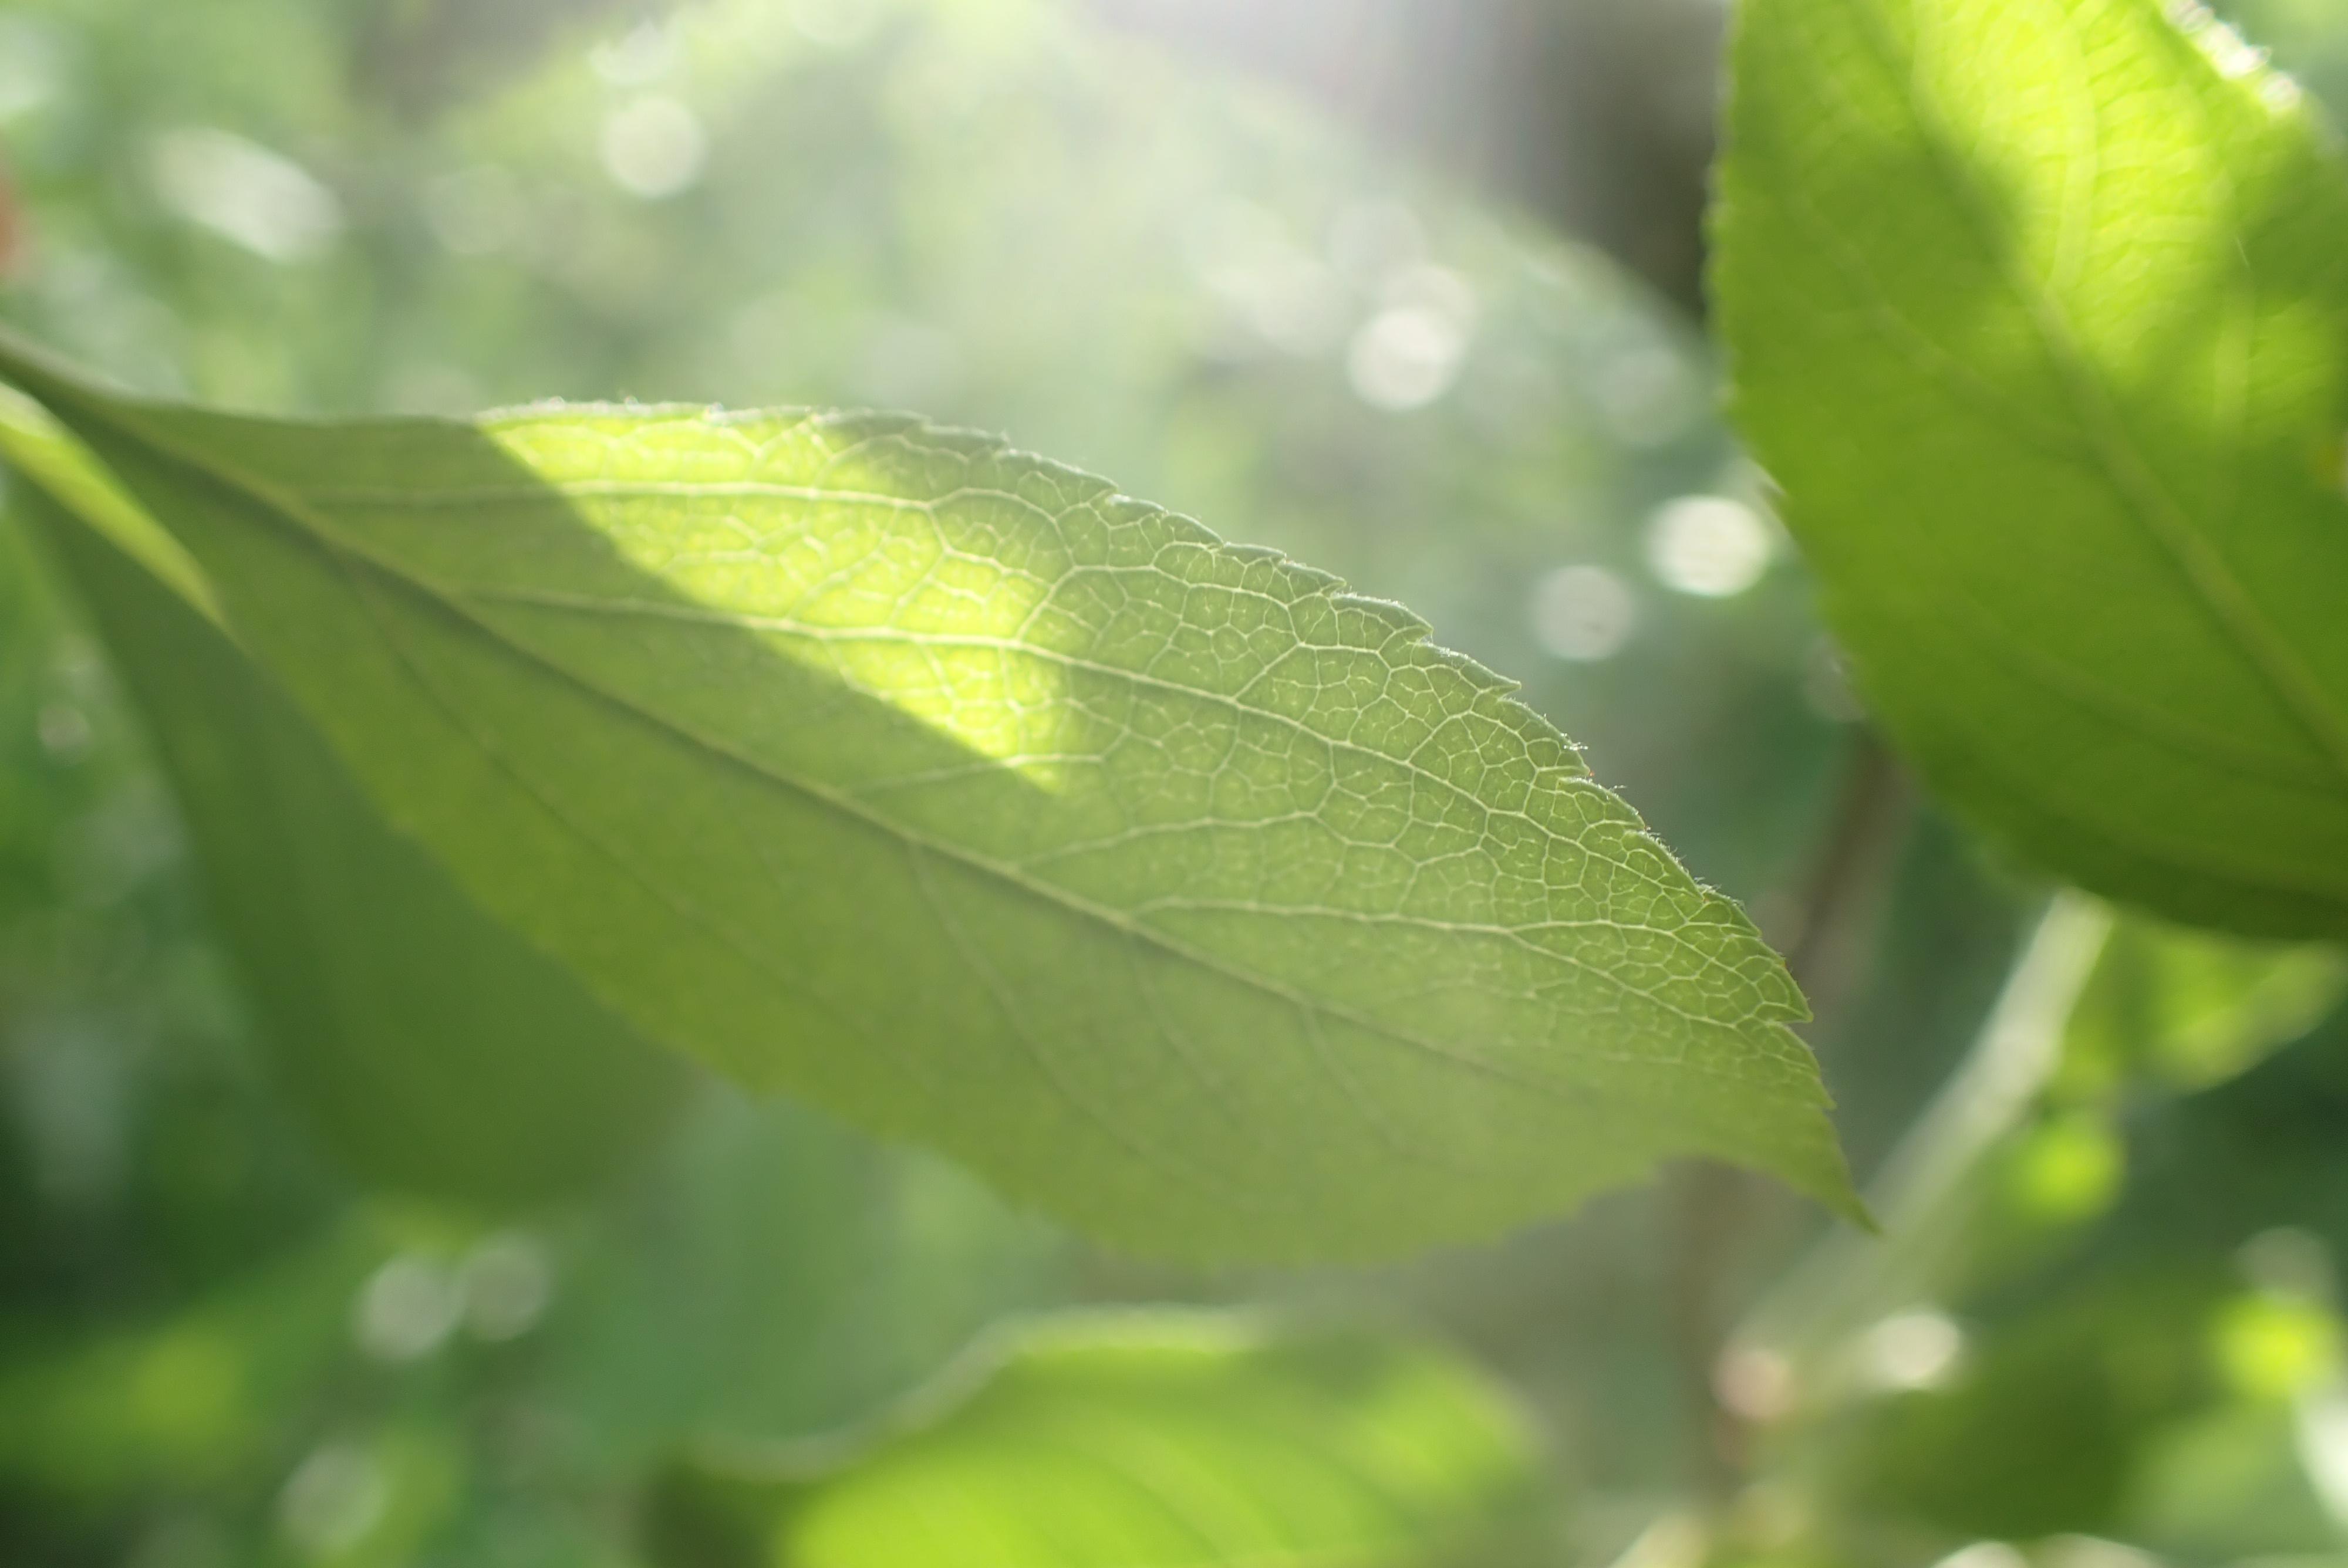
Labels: healthy